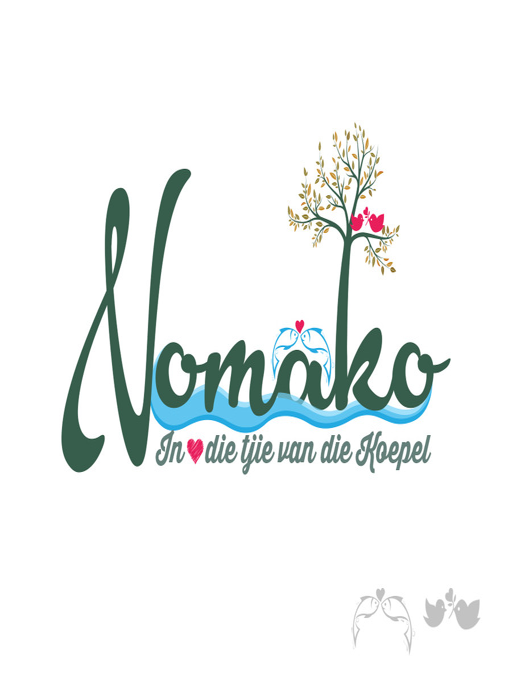
design for contest : for a wedding venue